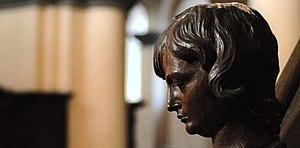
Pascal Boulanger est un poète et critique littéraire français né en 1957 à Maisons-Laffitte.